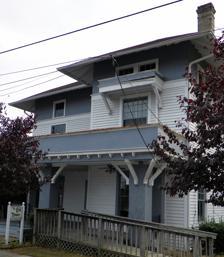
Building: Thomas J. Gill House
Country: United States of America
Year built: 1904
Historic house in North Carolina, United States United States historic place Thomas J. Gill House U.S. National Register of Historic Places Gill House, June 2011 Show map of North Carolina Show map of the United States Location 203 Cronly St., Laurinburg, North Carolina Coordinates 34°46′31″N 79°27′50″W / 34.77528°N 79.46389°W / 34.77528; -79.46389 Area 0.2 acres (0.081 ha) Built 1904 ( 1904 ) Architectural style Colonial Revival, Bungalow/craftsman, Stick/eastlake NRHP reference No. 82003513 Added to NRHP July 15, 1982 Thomas J. Gill House is a historic home located at Laurinburg , Scotland County, North Carolina . It was built in 1904, and is a 2 + 1 ⁄ 2 -story, three bay by three bay, frame dwelling, with Stick Style and Bungalow design elements.  The interior is in the Colonial Revival style. It has a hipped roof, exterior stucco and brackets, and full-width front porch.  Also on the property is a contributing gazebo . It was the home of North Carolina State Treasurer Edwin M. Gill (1899-1978). It was added to the National Register of Historic Places in 1982. References